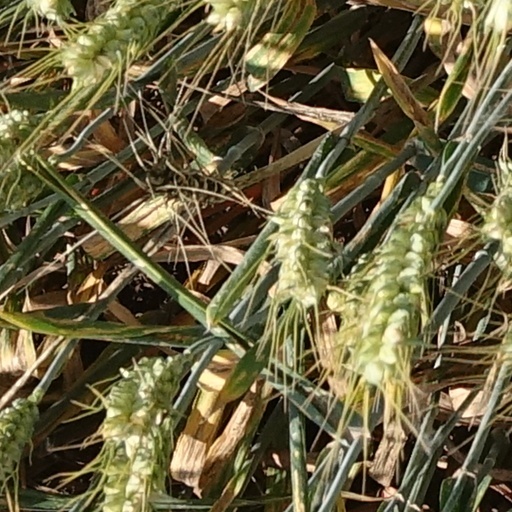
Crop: wheat